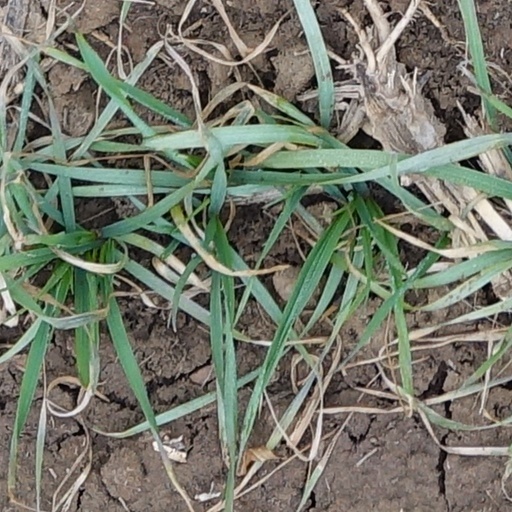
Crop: wheat